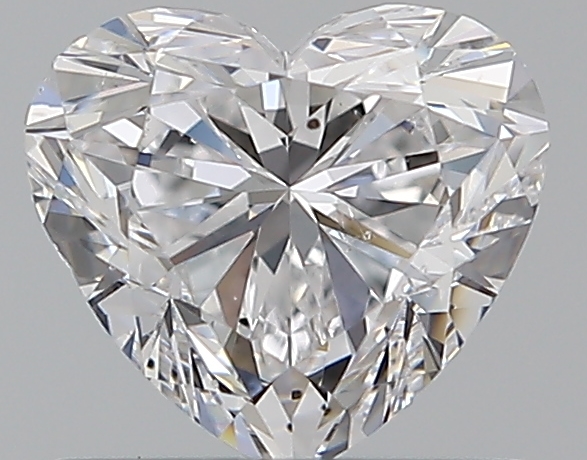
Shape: heart
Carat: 0.7
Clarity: SI1
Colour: D
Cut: VG
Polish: EX
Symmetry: VG
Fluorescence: N
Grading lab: GIA
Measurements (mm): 5.28 x 5.86 x 3.54